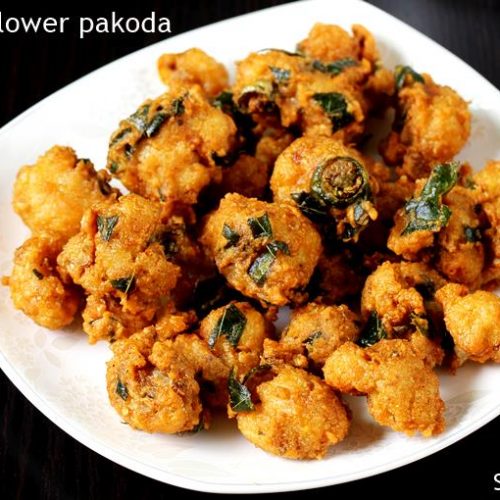
Dish: pakode